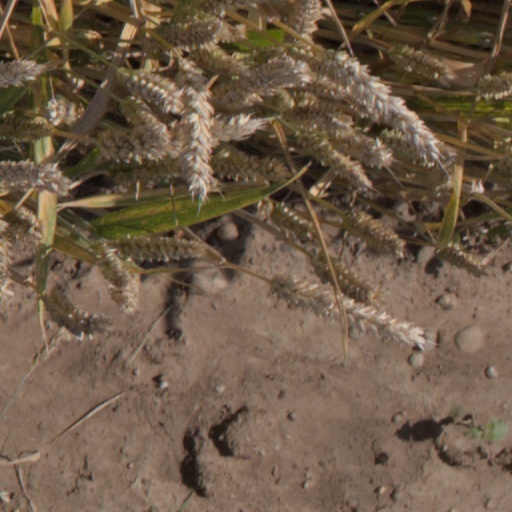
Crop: wheat